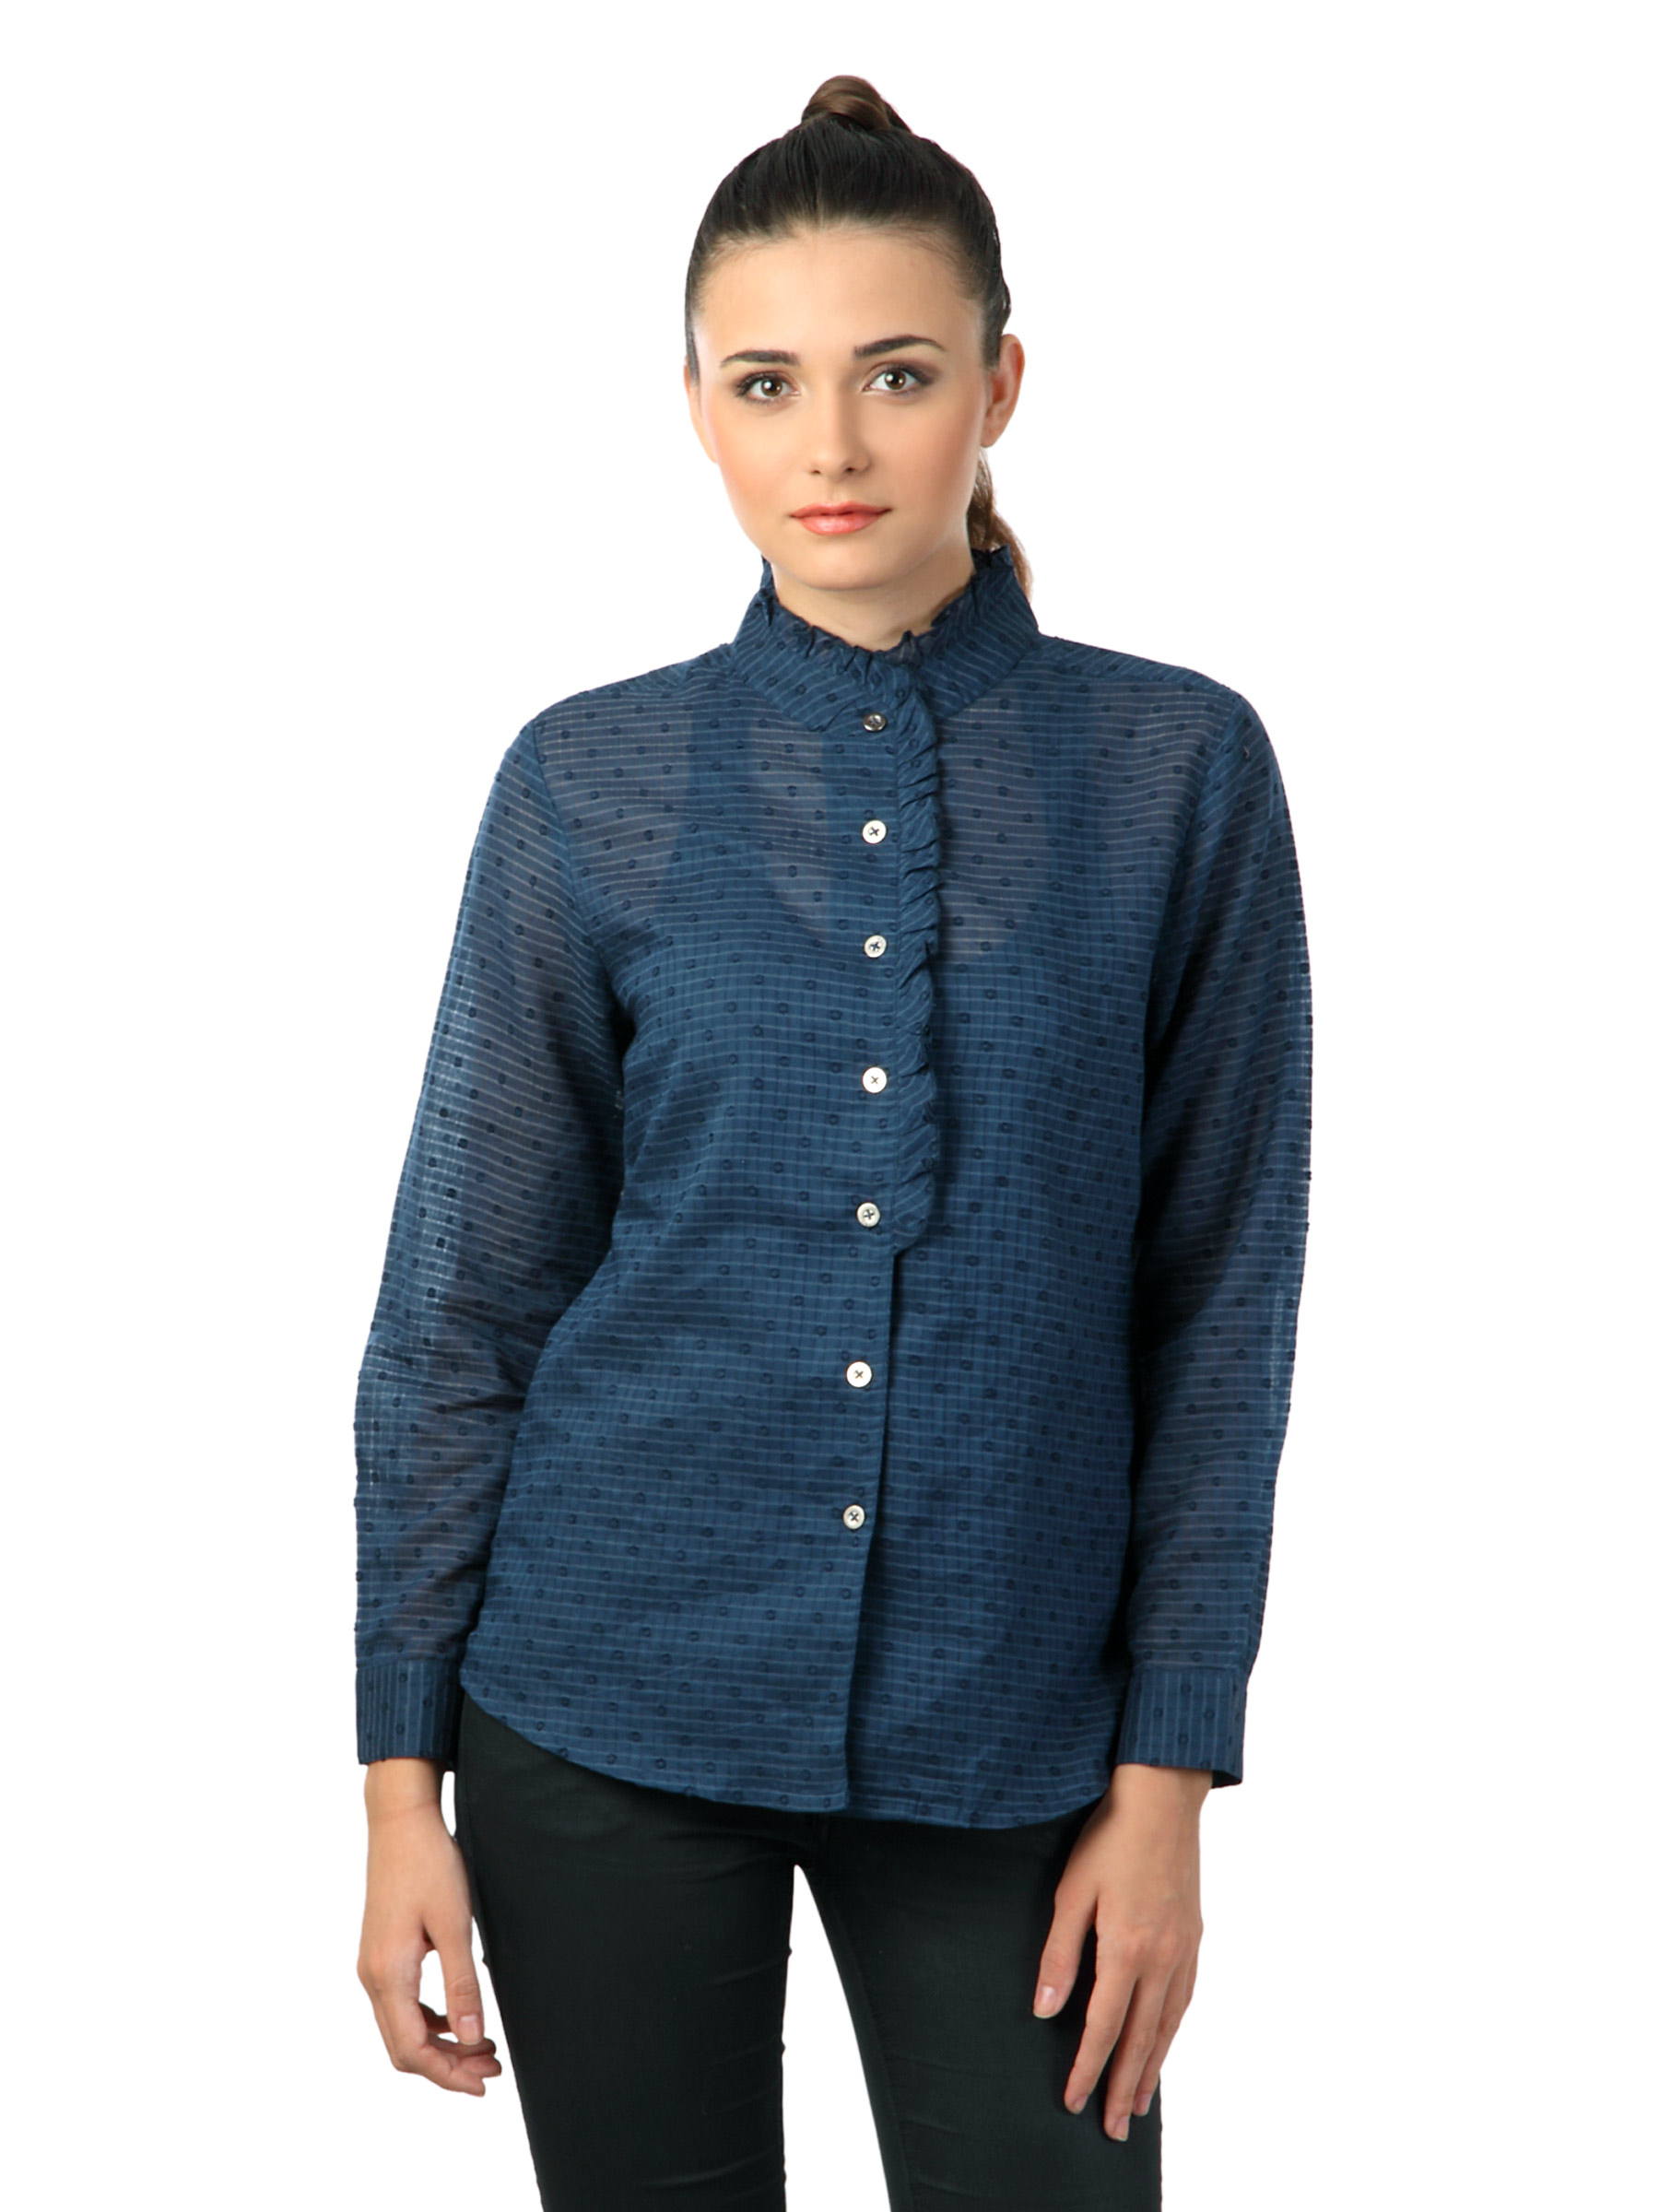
Latin Quarters Women Navy Blue Shirt
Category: Apparel / Topwear / Shirts
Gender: Women
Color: Navy Blue
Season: Fall 2012
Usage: Casual